Ancient Egyptian flint jewelry

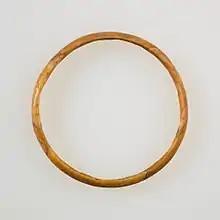
Ancient Egyptian flint Bracelet (MET 23.2.14 EGDP011486)

Flint jewelry was known in the prehistoric, protodynastic, and early dynastic periods of ancient Egypt. Ancient Egyptians skillfully made bracelets and armlets out of flint.